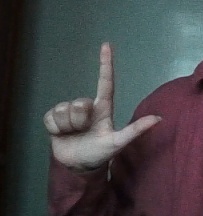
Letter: laam